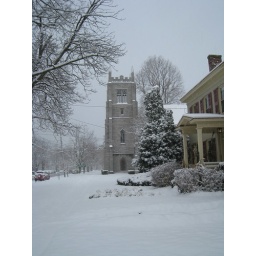
Geneva, New York - walking south on Main Street. Trinity Church tower in the distance is trapping snow!